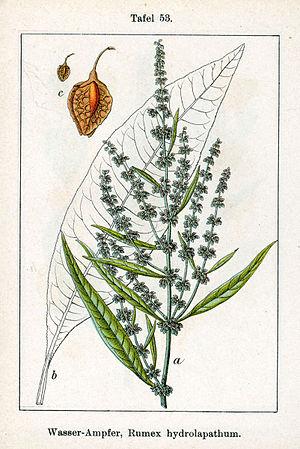
La Patience d'eau ou Patience aquatique est une plante de la famille des Polygonacées.